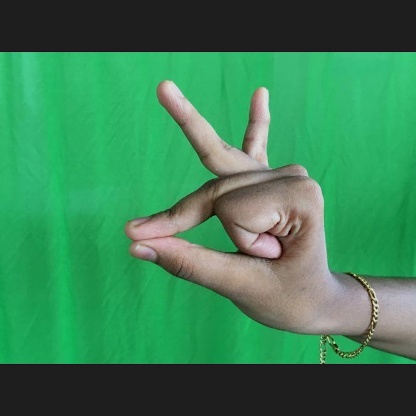
Mudra: Bramaram